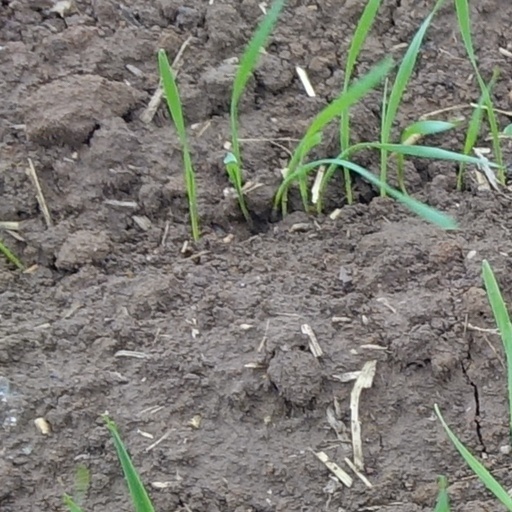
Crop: wheat